The Rip Off Review of Western Culture

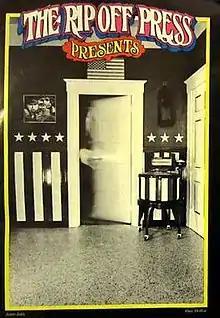
"The Rip Off Review of Western Culture" #1 (June/July 1972). Cover photo by Michael Heinichen.

The Rip Off Review of Western Culture was an underground comics magazine published by Rip Off Press and produced out of San Francisco, California. It published three issues in 1972. The publication was historically significant in that it brought together the work of many noteworthy underground artists and writers.